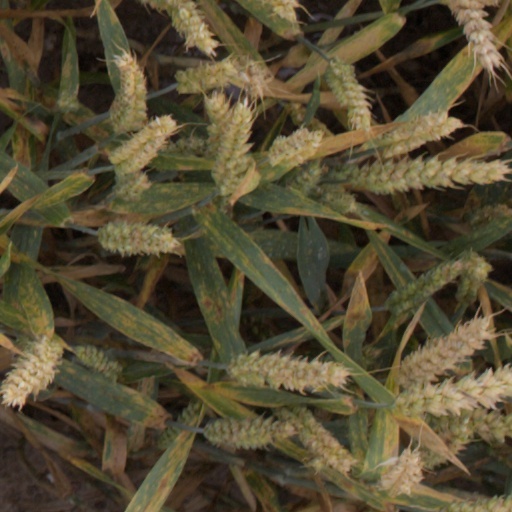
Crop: wheat